Sahana Software Foundation

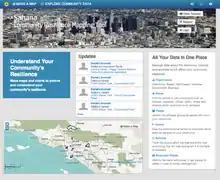
Screen shot showing the Sahana Software Foundation's Community Resilience Mapping Tool, developed for the County of Los Angeles

In 2012, the Los Angeles County Department of Public Health (LACDPH) and Emergency Network Los Angeles, a voluntary agency, reached out to nongovernmental community organizations working in disaster and pandemic preparedness to find a better way of communicating with LA County's diverse population, to build resilience. Along with the RAND Corporation, the nonprofit policy think tank, the groups started a project called Los Angeles County Community Disaster Resilience (LACCDR), to educate and engage community leaders to promote resiliency in Los Angeles County.